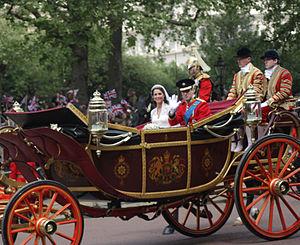
Le mariage du prince William, duc de Cambridge et de Catherine Middleton s'est déroulé le 29 avril 2011 à l'abbaye de Westminster à Londres au Royaume-Uni. Le prince William, en seconde position dans l'ordre de succession à la reine Élisabeth II, a rencontré Kate Middleton pour la première fois en 2001 alors qu'ils étaient tous les deux à l'université de St Andrews. Leurs fiançailles, commencées le 20 octobre 2010, ont été annoncées le 16 novembre 2010. L'événement a attiré l'attention des médias qui l'ont comparé au mariage des parents du prince William, le prince Charles et Lady Diana Spencer en 1981. La cérémonie a été diffusée en mondovision et aurait été regardée dans le monde par un milliard de personnes.